Heinz-Günther Nesselrath

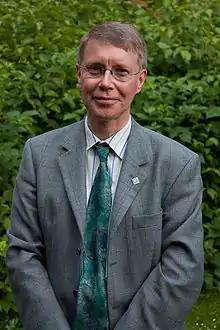
Heinz-Günther Nesselrath

Heinz-Günther Nesselrath (9 November 1957 in Rödingen) is a German philologist.